U.S.-Mexico Border Infectious Disease Surveillance Project

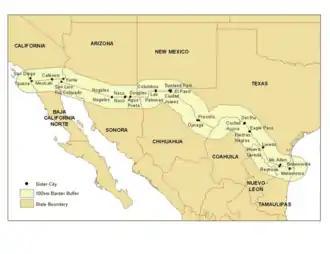
US-Mexico border zone

The development of the project began in 1997. Over a period of three years, a team of officials from both nations constructed an "active, sentinel surveillance system" over a series of 13 clinical sites.